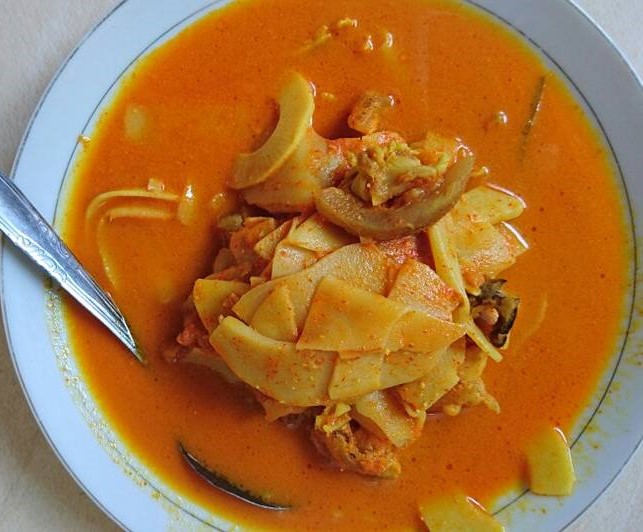
Label: gulai_tunjang